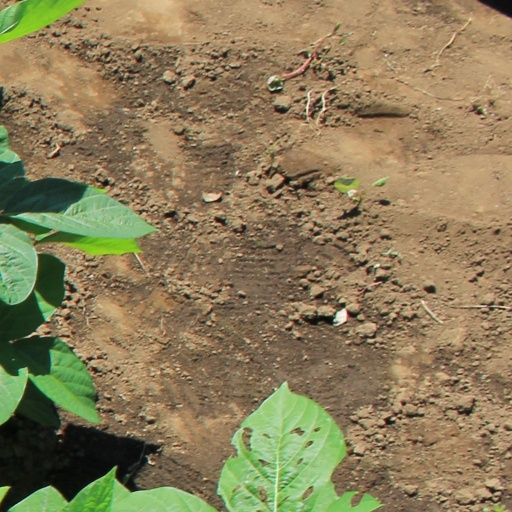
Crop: soybean